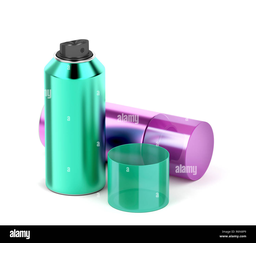
Label: metal